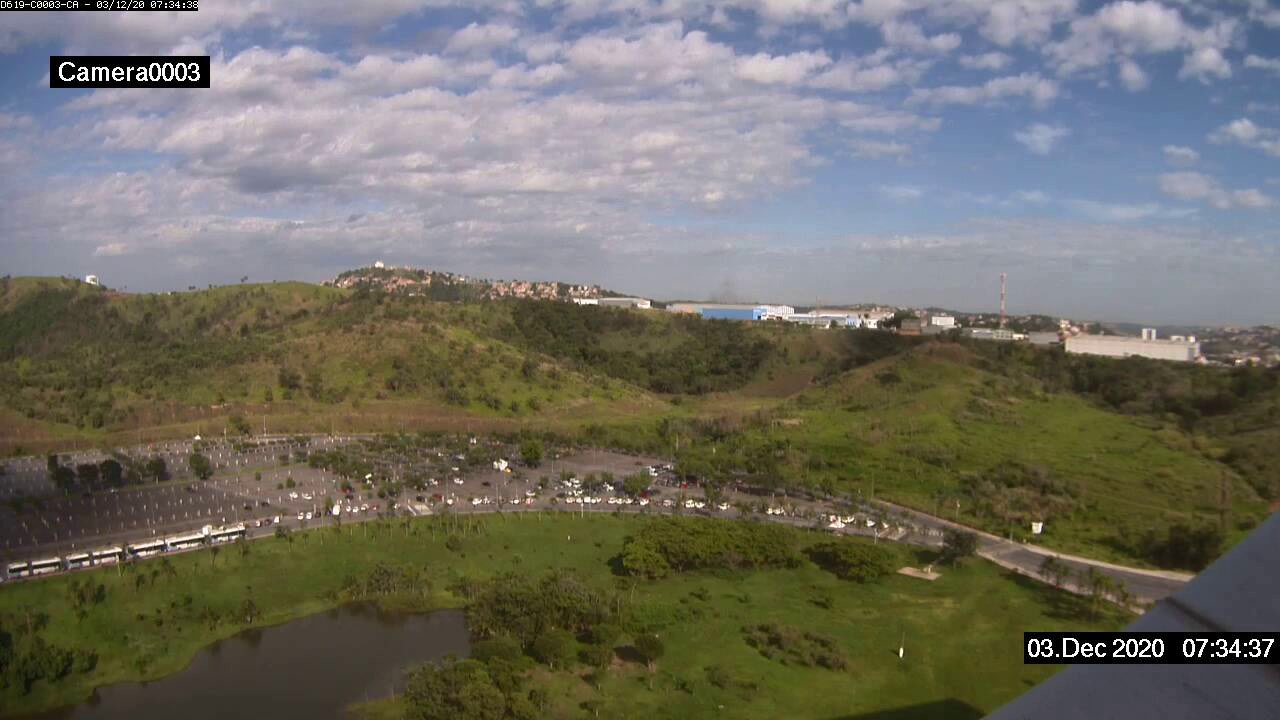
Fire: no
Smoke: yes